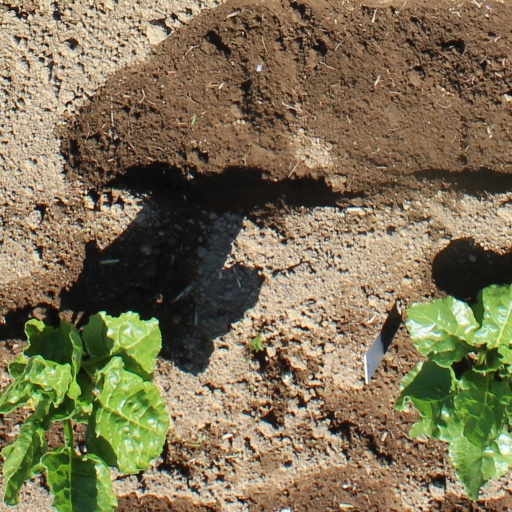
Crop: sugar beet